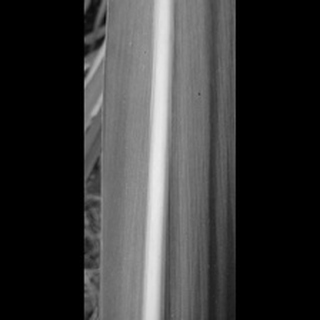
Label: healthy_sugarcane